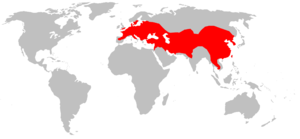
Cette liste commentée recense la mammalofaune en Suisse. Elle répertorie les espèces de mammifères suisses actuels et celles qui ont été récemment classifiées comme éteintes. Cette liste comporte 104 espèces réparties en neuf ordres et 25 familles, dont une est « en danger critique d'extinction », une autre est « en danger », trois sont « vulnérables », neuf sont « quasi menacées » et deux ont des « données insuffisantes » pour être classées.
Cette liste commentée recense la mammalofaune à Gibraltar. Elle répertorie les espèces de mammifères gibraltariens actuels et celles qui ont été récemment classifiées comme éteintes. Cette liste comporte 51 espèces réparties en huit ordres et vingt familles, dont une est « en danger critique d'extinction », quatre sont « en danger », une est « vulnérable », cinq sont « quasi menacées » et sept ont des « données insuffisantes » pour être classées.
Cette liste commentée recense la mammalofaune à Chypre. Elle répertorie les espèces de mammifères chypriotes actuels et celles qui ont été récemment classifiées comme éteintes. Cette liste comporte 57 espèces réparties en onze ordres et 24 familles, dont deux sont « en danger critique d'extinction », une est « en danger », cinq sont « vulnérables », trois sont « quasi menacées » et deux ont des « données insuffisantes » pour être classées.
Cette liste commentée recense la mammalofaune en Italie. Elle répertorie les espèces de mammifères italiens actuels et celles qui ont été récemment classifiées comme éteintes. Cette liste comporte 159 espèces réparties en dix ordres et 36 familles, dont une est « éteinte », trois sont « en danger critique d'extinction », quatre sont « en danger », huit sont « vulnérables », douze sont « quasi menacées » et dix ont des « données insuffisantes » pour être classées.